Landing at Anzac Cove

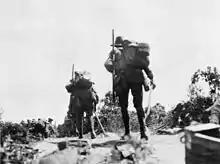
Australian troops crossing Plugge's Plateau under fire

Men from the 9th and 10th battalions started up the Ari Burnu slope, grabbing the gorse branches or digging their bayonets into the soil to provide leverage. At the peak they found an abandoned trench, the Turks having withdrawn inland. Soon the Australians reached Plugge's Plateau, the edge of which was defended by a trench, but the Turks had withdrawn to the next summit inland, from where they fired at the Australians coming onto the plateau. As they arrived, Major Edmund Brockman of the 11th Battalion started sorting out the mess, sending the 9th Battalion's men to the right flank, the 11th Battalion's to the left, and keeping the 10th Battalion in the centre.